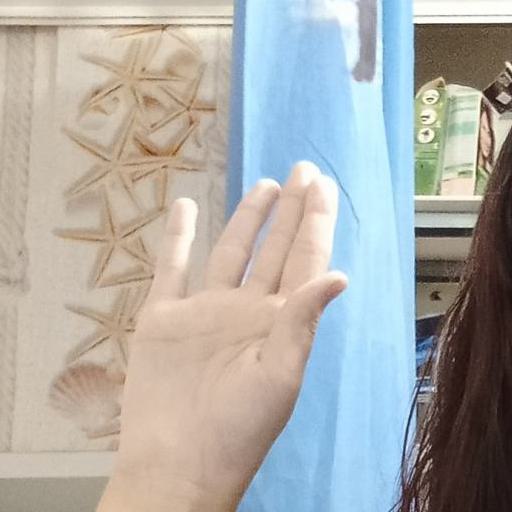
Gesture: stop